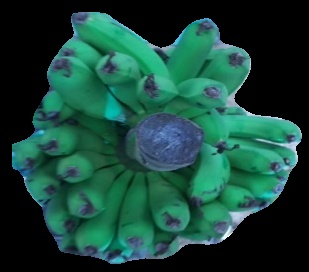
Variety: pachbale
Grade: grade2